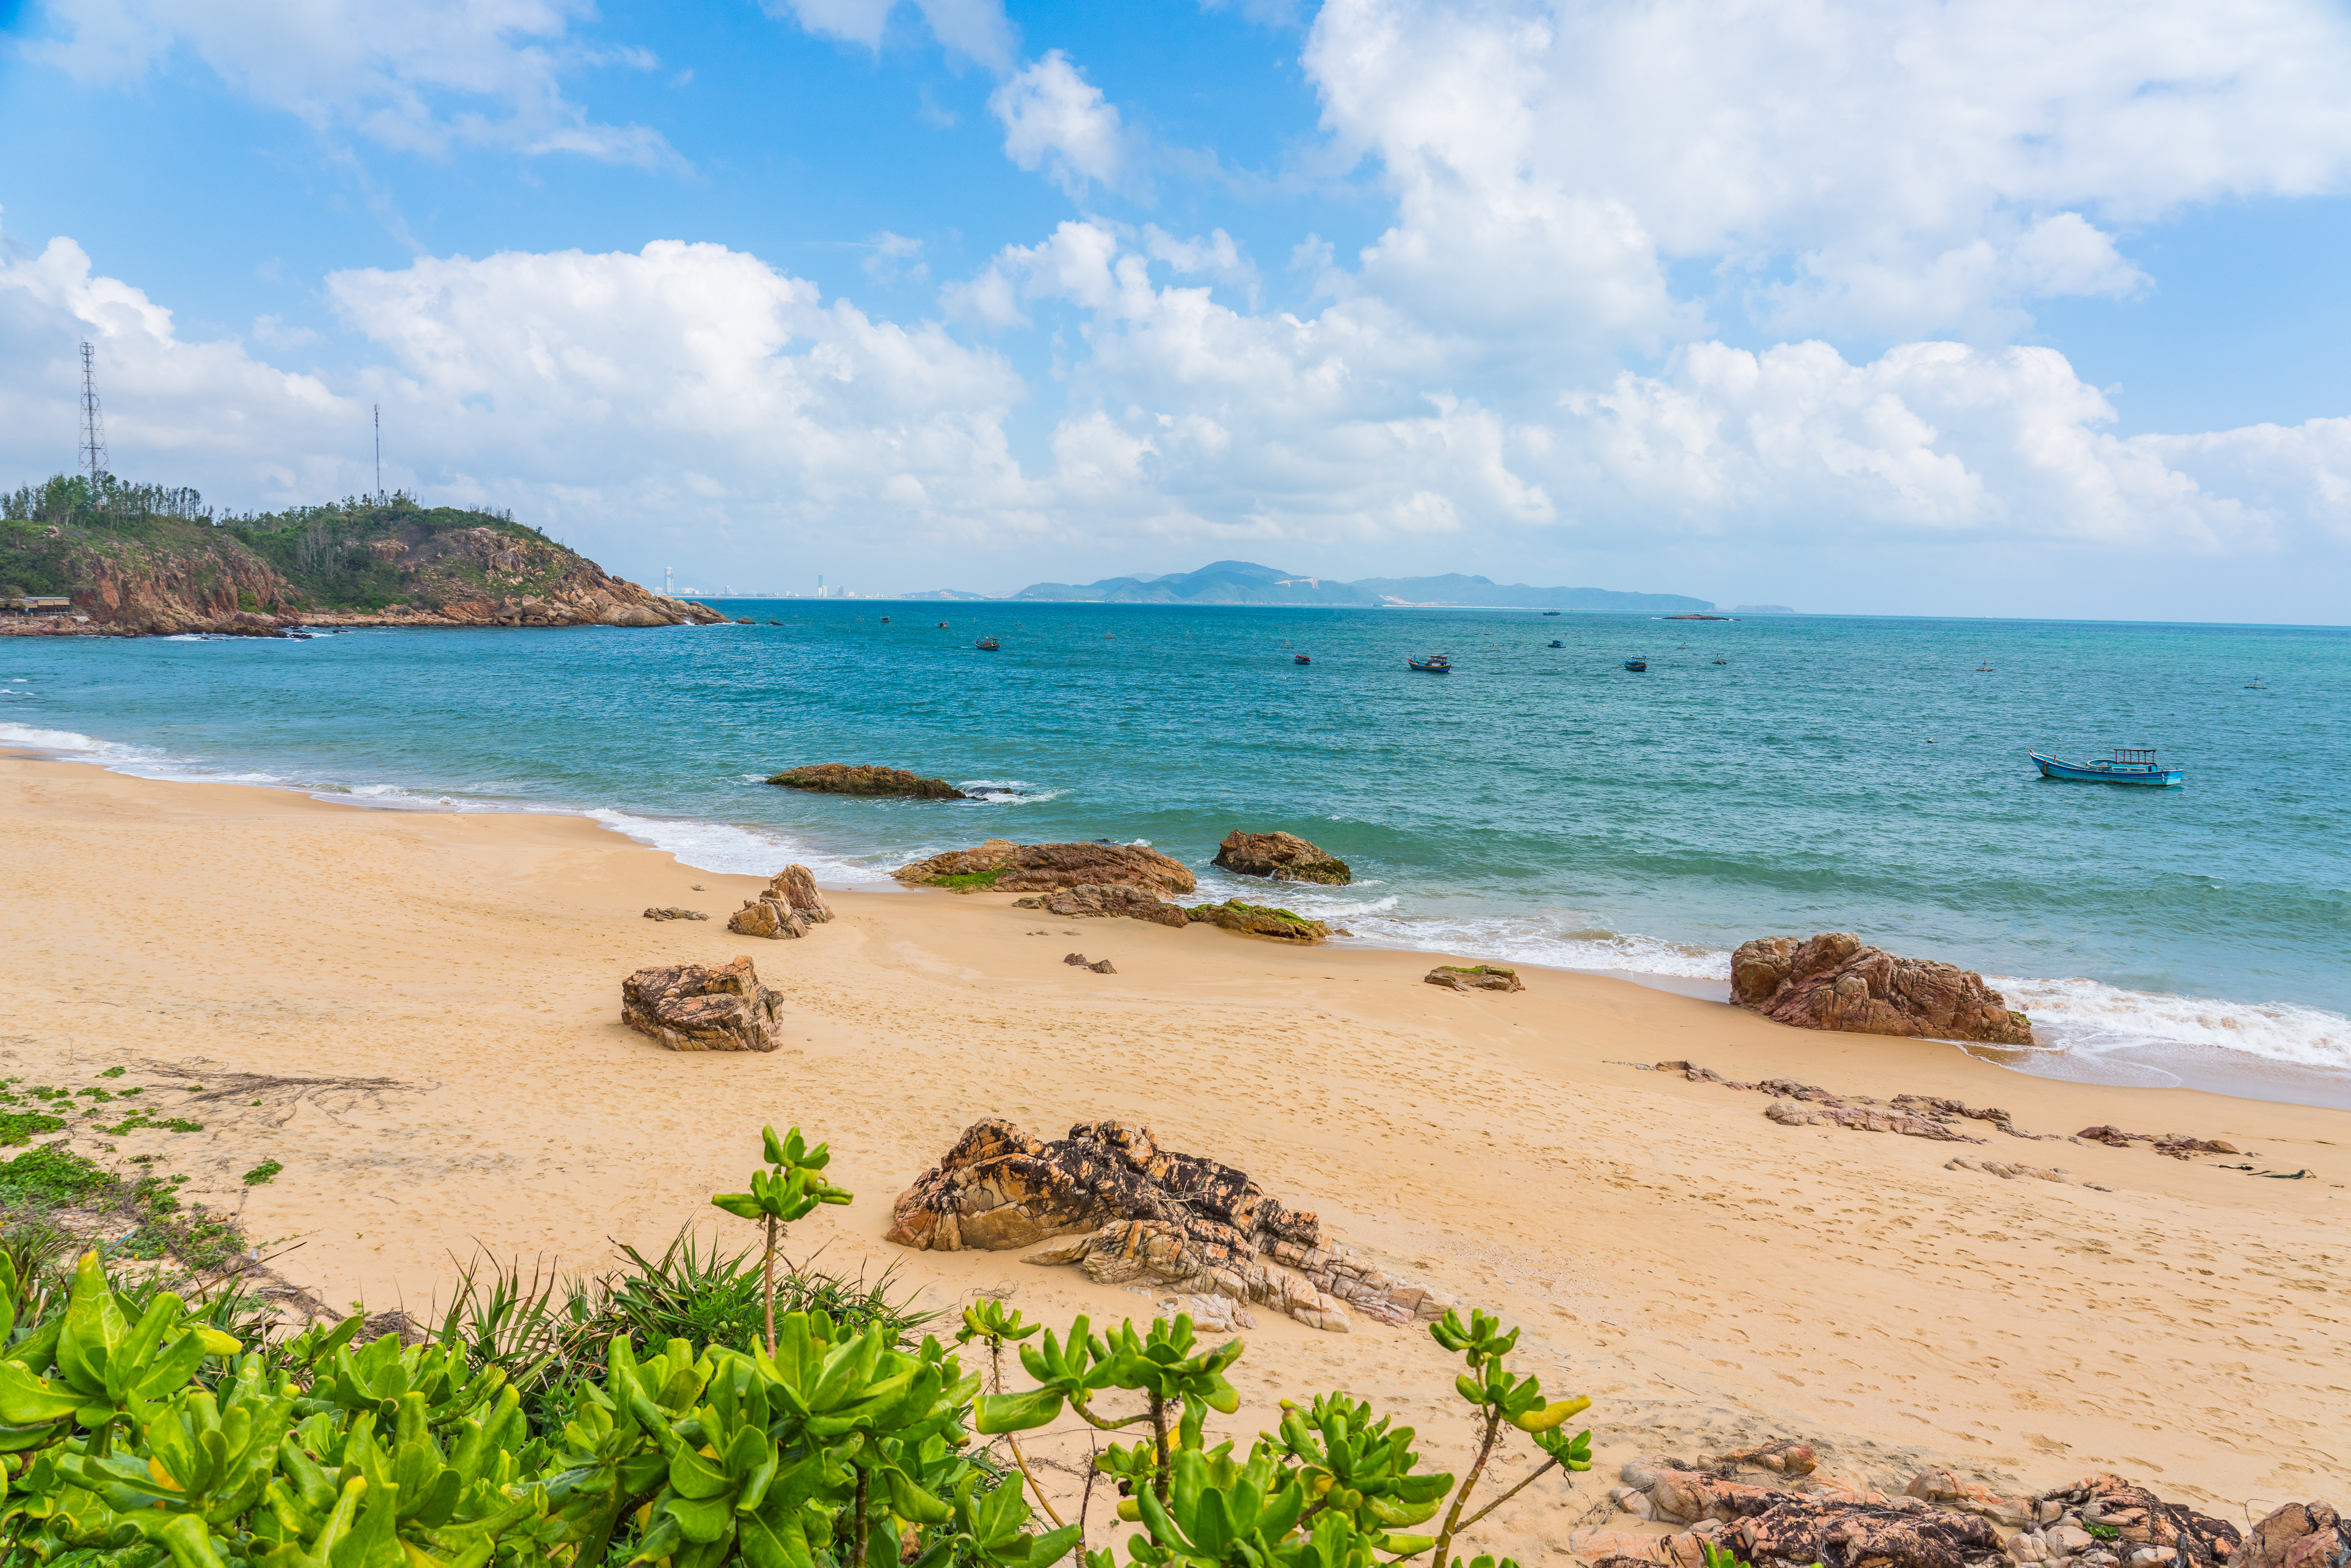
clouds, resorts, seas, sunlight, vietnam, body of water, coastal and oceanic landforms, shore, sand, coast, cloud, water, beach, ocean, tropics, caribbean, bay, azure, aqua, sea, cumulus, island, wind, shoal, wind wave, wave, tide, panorama, cay, sound, lagoon